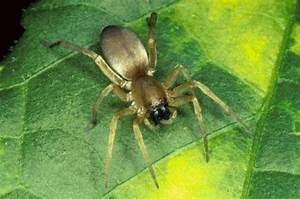
spider